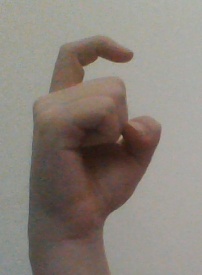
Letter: ra